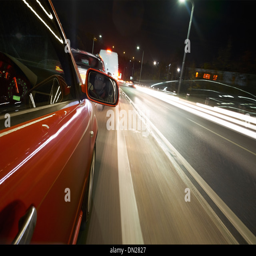
a man driving a car at night on a straight road